Upper Appomattox canal system

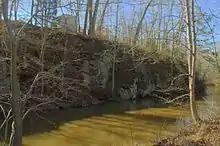
Upper Appomattox Canal begins upstream as a contour canal split out of granite and dug out of soil and clay.

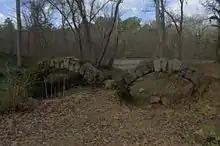
The Granite Arches of the Navigable aqueduct over Rohoic Creek still remain.

In 1829 the Virginia General Assembly hired a public engineer to determine the possibility and cost of connecting the upper Appomattox River to the Roanoke River at the Mouth of the Staunton from the Appomattox past Farmville by canal or rail. However, that canal connection was never built.